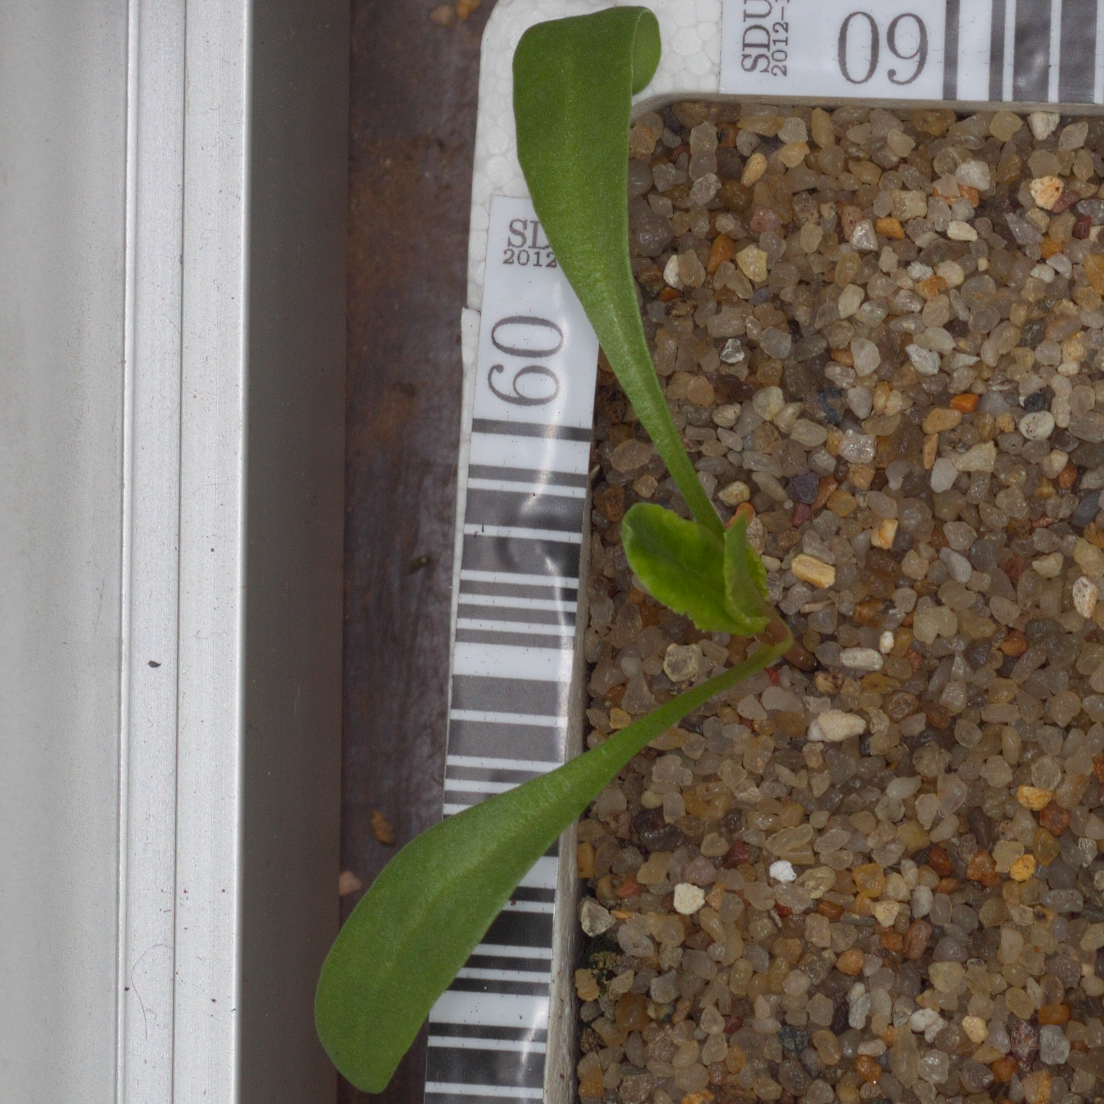
Label: sugar_beet